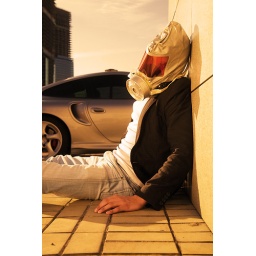
Sick man in gas mask sitting near wall at parking in the city